Machaeroprosopus

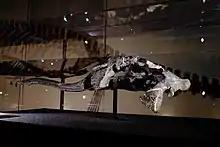
"M. pristinus" skull

"M. pristinus" was first described and named by Maurice G. Mehl in 1928 as the type species of "Pseudopalatus", "Pseudopalatus pristinus", on the basis of the holotype MU 525, nearly complete skull. It was collected, from the Norian-aged Upper Petrified Forest Member of the Chinle Formation, near Adamana, Arizona. Additional skulls and postcranial material, some articulated skeletons, from the same member were referred to this species by Colbert (1946) and Long and Murry (1995) from Arizona, and by Lawler (1979), Ballew (1986) and Long and Murry (1995) from New Mexico. Charles Camp (1930) described and named "Machaeroprosopus tenuis" on the basis of UCMP 27018, a nearly complete skull, lower jaws, and some complete postcranial material, from the Billings Gap locality (UCMP 7043, Upper Petrified Forest Member), Apache County of Arizona. This specimen was occasionally referred to as "Rutiodon tenuis", although since Long and Murry (1995) it is considered to be a junior synonym of "M. pristinus". Long and Murry (1995) also suggested that "Redondasaurus gregorii" from the Redonda Formation of New Mexico is a junior synonym of "M. pristinus", although this was not accepted by subsequent authors. Other, then unnumbered, specimens from the upper Church Rock Member (Chinle Formation, Utah), Bull Canyon Formation and Travesser Formation (New Mexico) and Cooper Canyon Formation (Texas), were referred to "M. pristinus" by Long and Murry (1995), although recent studies suggest that "M. pristinus" is currently known only from the Upper Petrified Forest Member of Arizona and New Mexico.